Date honey

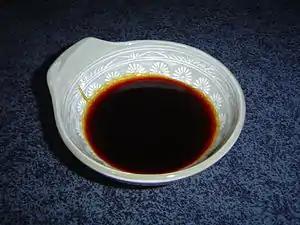
Rub is a thick syrup extracted from dates.

Date honey, date syrup, date molasses, Debes, or rub ("dvash tmarim" or סילאן, "silan") is a thick dark brown, very sweet fruit syrup extracted from dates. It is widely used in Middle Eastern cuisine and Greek cuisine.